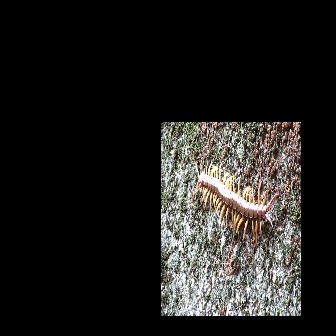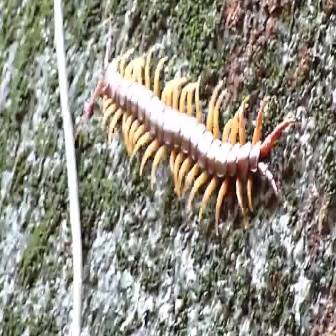
  Please identify the target specified by the bounding box [189,155,279,245] in the first image and locate it in the second image. Return the coordinates in [x_min,y_min,x_max,y_max] format.
Answer: [73,10,295,233]